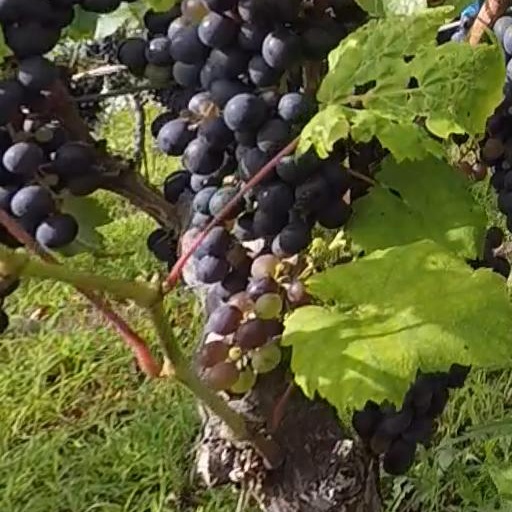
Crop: grape